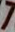
Number: 7